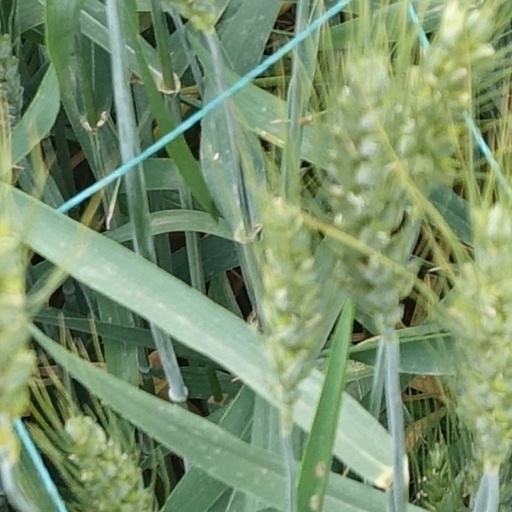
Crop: wheat